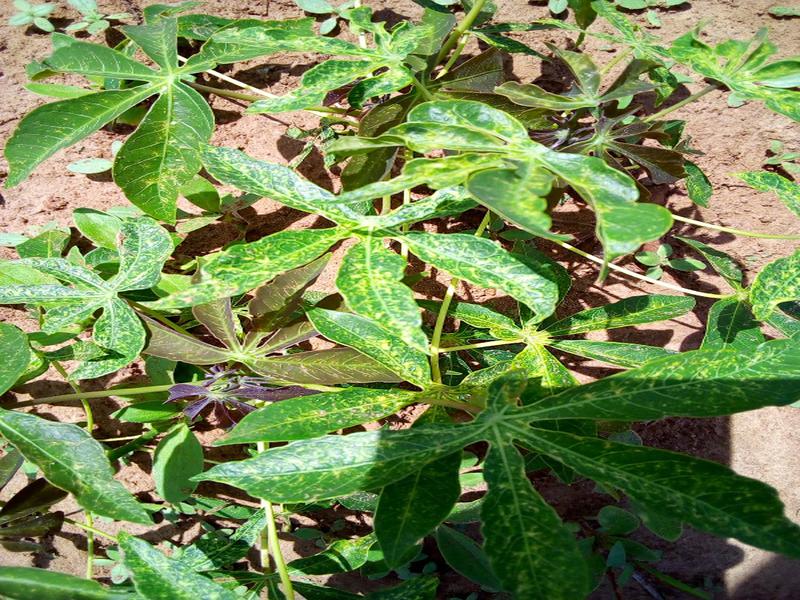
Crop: cassava
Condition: green_mottle